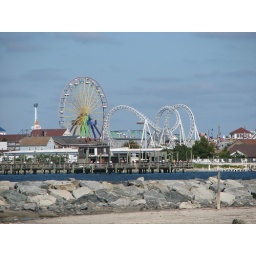
Taken from a boat in the bay area of ocean city MD